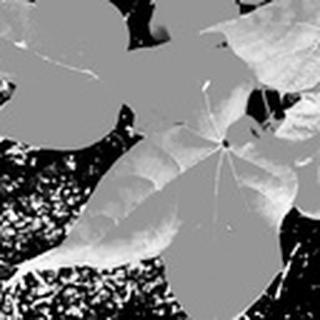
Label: healthy_cotton